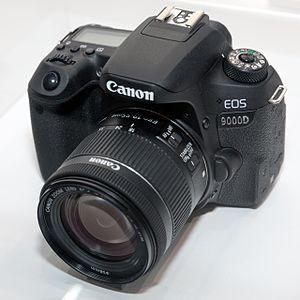
Le Canon EOS 77D, appelé Canon EOS 9000D au Japon, est un appareil photographique reflex numérique mono-objectif de 24,2 mégapixels fabriqué par Canon et annoncé en février 2017. Il remplace le Canon EOS 760D. Comme ce dernier, le 77D se distingue du 800D par une ergonomie empruntée aux modèles de la gamme supérieure : écran LCD sur la face supérieure, seconde molette de contrôle sur la face arrière et sélecteur de modes sur la gauche.